Animal rights movement

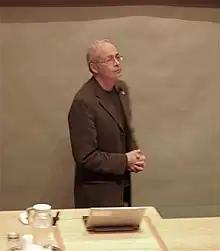
Philosopher Peter Singer

The contemporary movement is regarded as having been founded in the UK in the early 1970s by a group of Oxford university post-graduate philosophy students, now known as the "Oxford Group". The group was led by Rosalind and Stanley Godlovitch, graduate students of philosophy who had recently become vegetarians. The Godlovitches met John Harris and David Wood, also philosophy graduates, who were soon persuaded of the arguments in favour of animal rights and themselves became vegetarian. The group began to actively raise the issue with pre-eminent Oxford moral philosophers, including Professor Richard Hare, both personally and in lectures. Their approach was based not on sentimentality ("kindness to dumb animals"), but on the moral rights of animals. They soon developed (and borrowed) a range of powerful arguments in support of their views, so that Oxford clinical psychologist Richard Ryder, who was shortly to become part of the group, writes that "rarely has a cause been so rationally argued and so intellectually well armed."